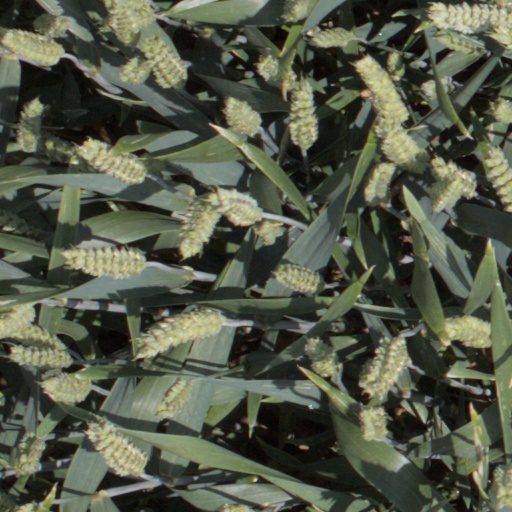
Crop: wheat